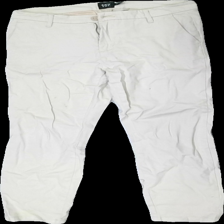
View: front
Type: Trousers
Category: Ladies
Brand: Lager 157
Colors: Beige
Material: 100% cotton
Cut: Regular
Size: S
Season: All
Stains: Major
Price range: <50
Recommended usage: Export